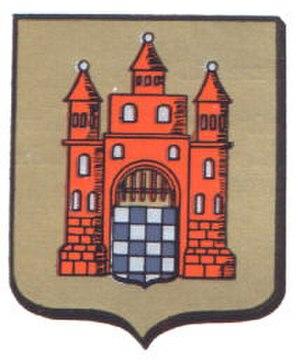
Les Hommes du Néolithique puis les Morins et les Ménapiens de la Gaule romaine se sont établis dans les endroits surélevés de la plaine maritime flamande. Ensuite, au IVᵉ siècle, les peuples germaniques se sont installés dans la région, prenant lentement possession des territoires situés entre la Mer du Nord et le Cambrésis. Sur les ruines des implantations romaines, les Francs ont établi les bases de ce qui allait devenir la Flandre.